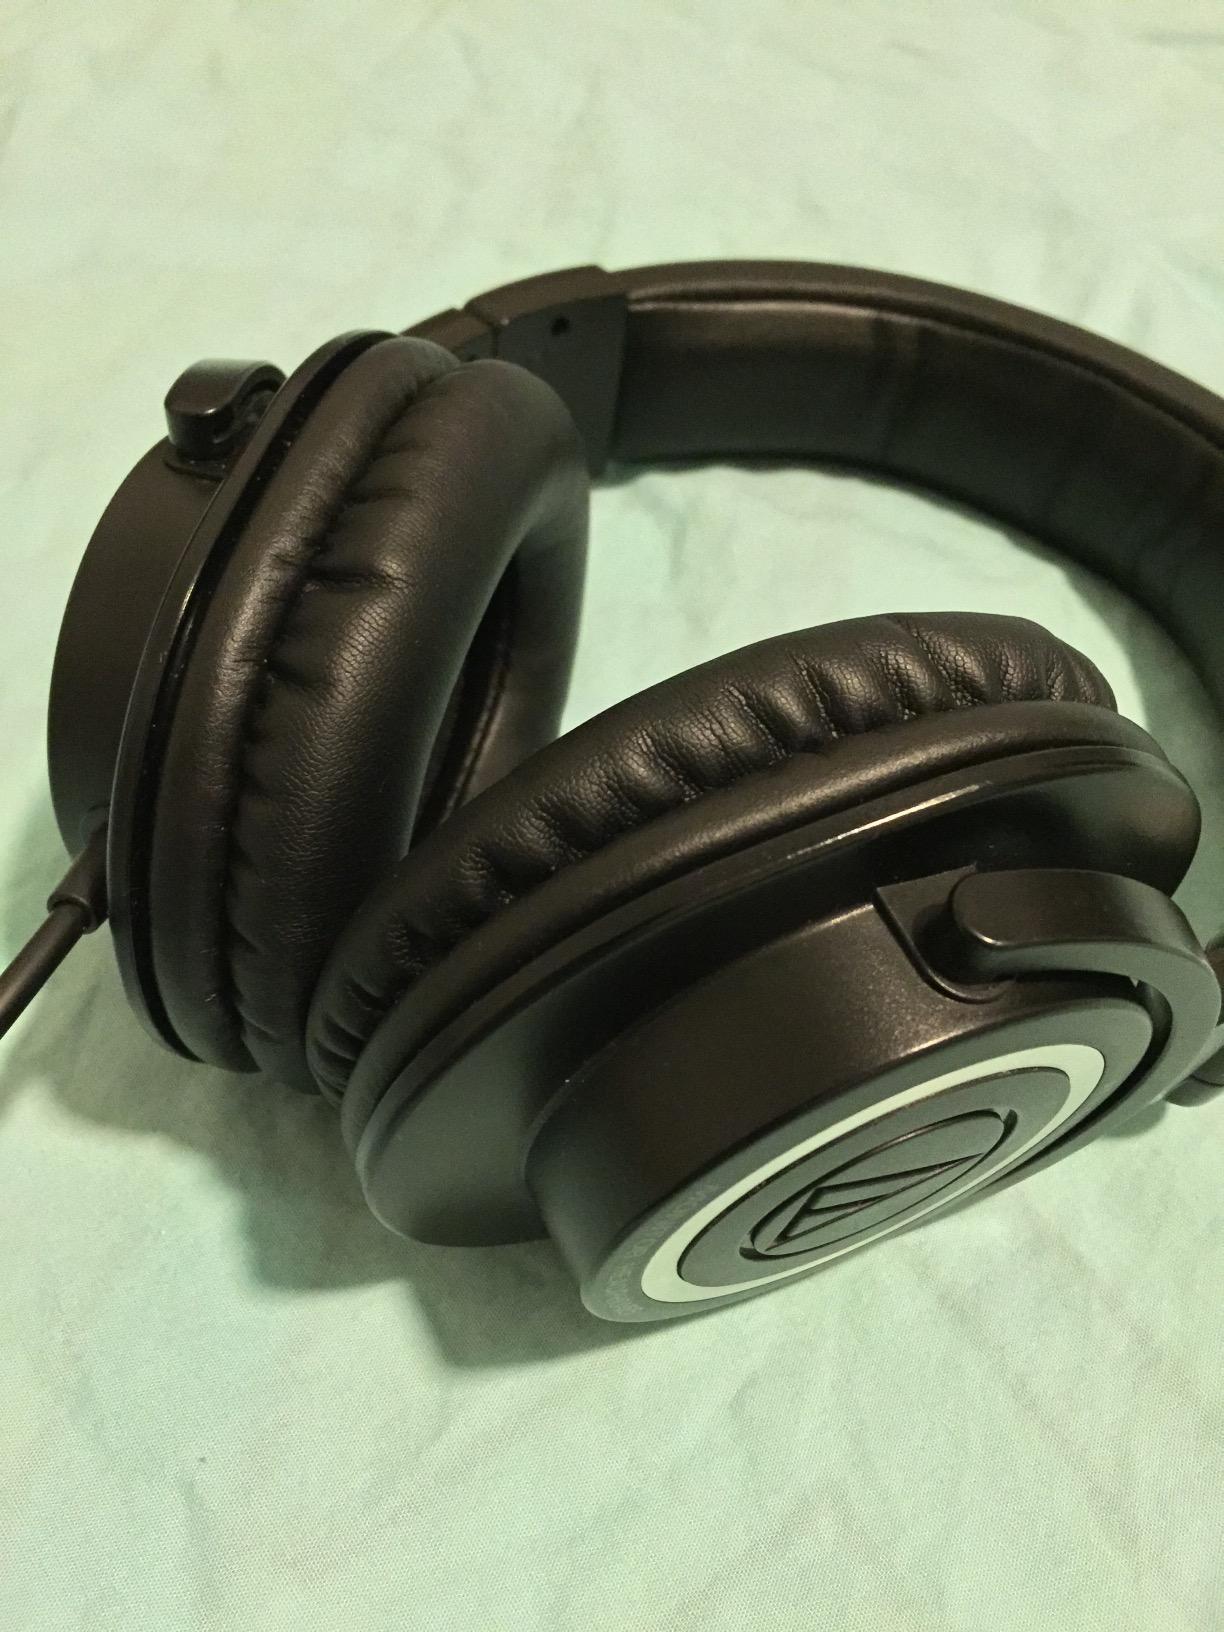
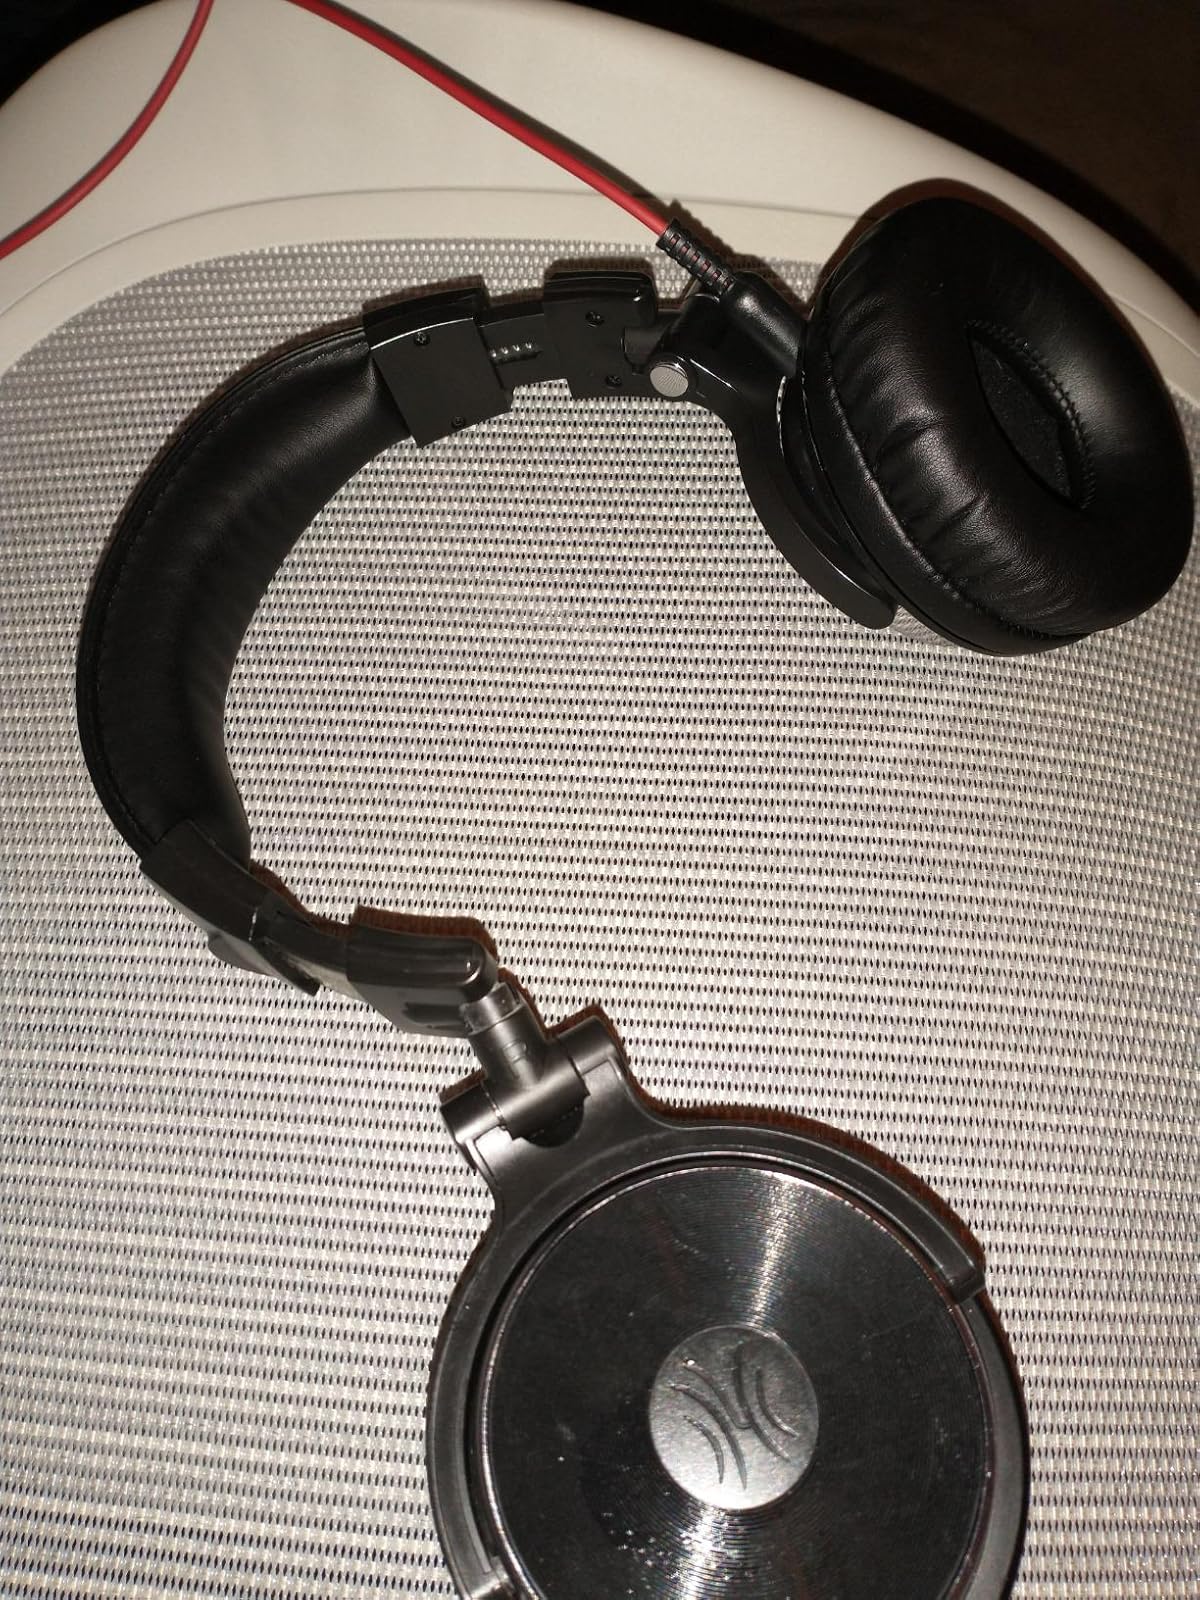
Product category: headphones
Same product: no